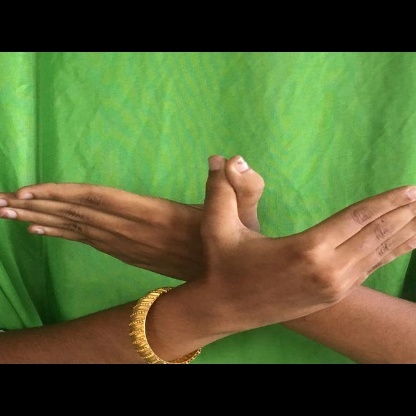
Mudra: Garuda